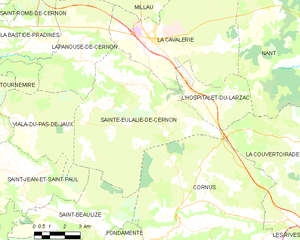
Carte de la commune française de code INSEE 12220 - Sainte-Eulalie-de-Cernon